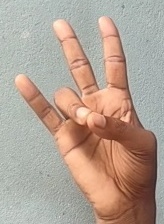
ASL sign: 7